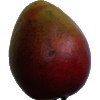
Label: red_mango